Bathurst 1000

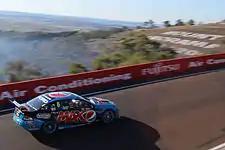
The Ford FG Falcon in which Chaz Mostert and Paul Morris won the 2014 race.

The 2014 Supercheap Auto Bathurst 1000 saw Volvo return for the first time since 1998, with Garry Rogers Motorsport entering two Volvo S60s. Between the 2013 and 2014 races, the track was resurfaced. This new track surface resulted in a marked reduction of lap times, and during free practice many of the drivers recorded times that were under the existing practice lap record. As with the early Phillip Island races, some of this new surface started to break up early in the race, particularly at Griffin's Bend. Many drivers were caught off guard and ran into the tyre wall due to the debris on the track.